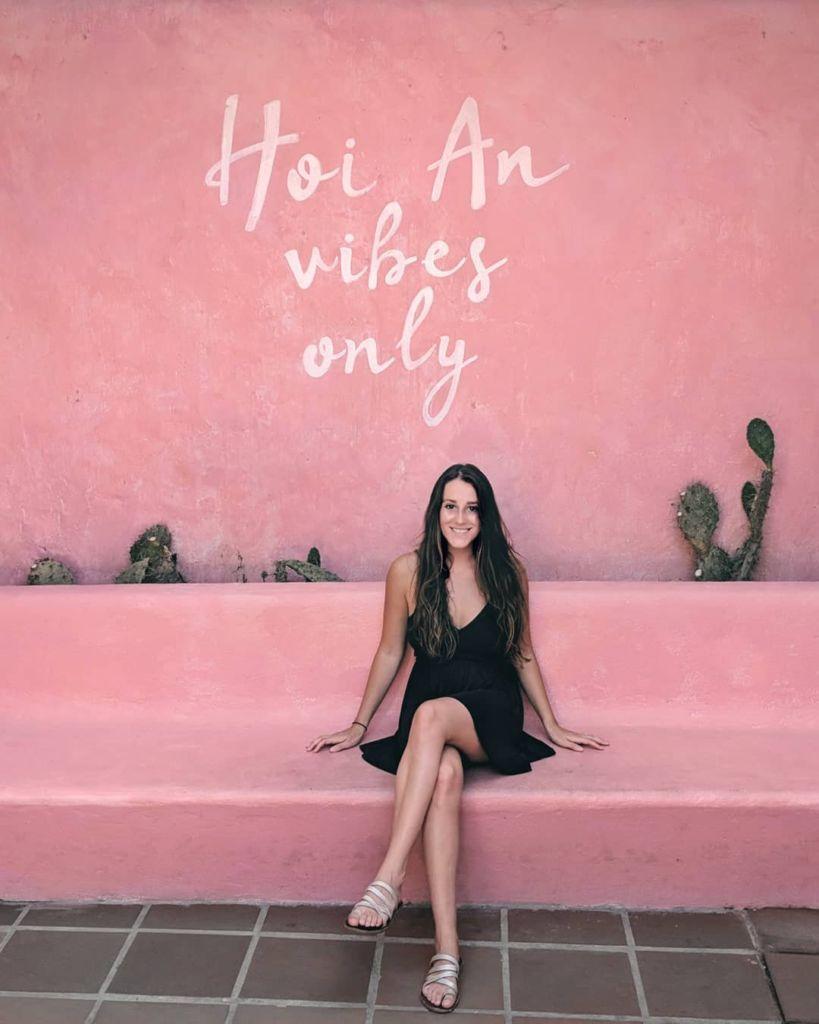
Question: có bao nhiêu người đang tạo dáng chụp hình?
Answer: một người